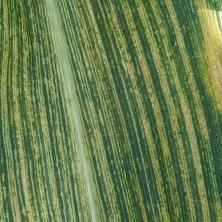
Crop: Maize
Condition: stripe-d